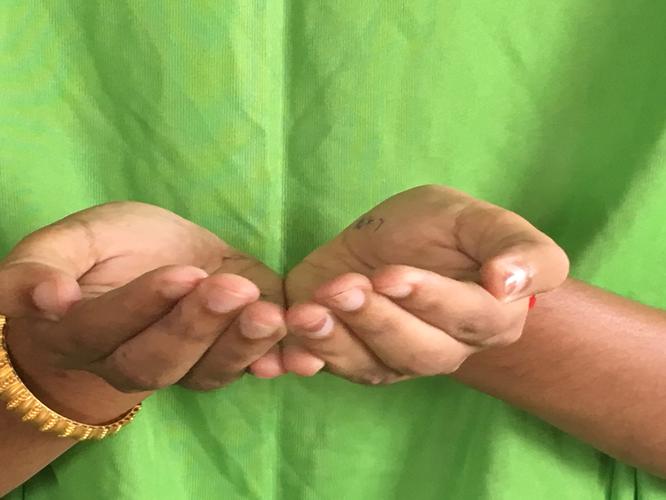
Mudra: Pushpaputa
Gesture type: double_hand